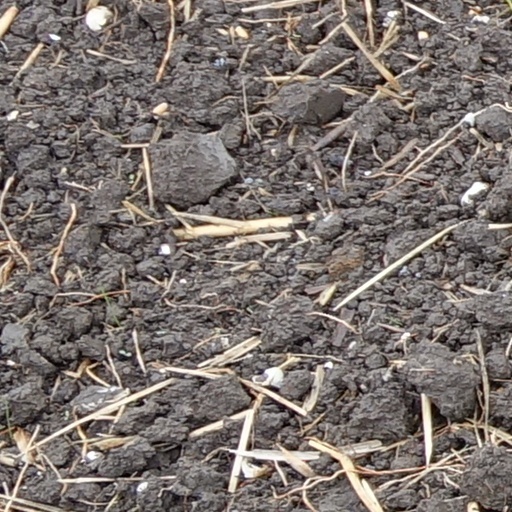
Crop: wheat